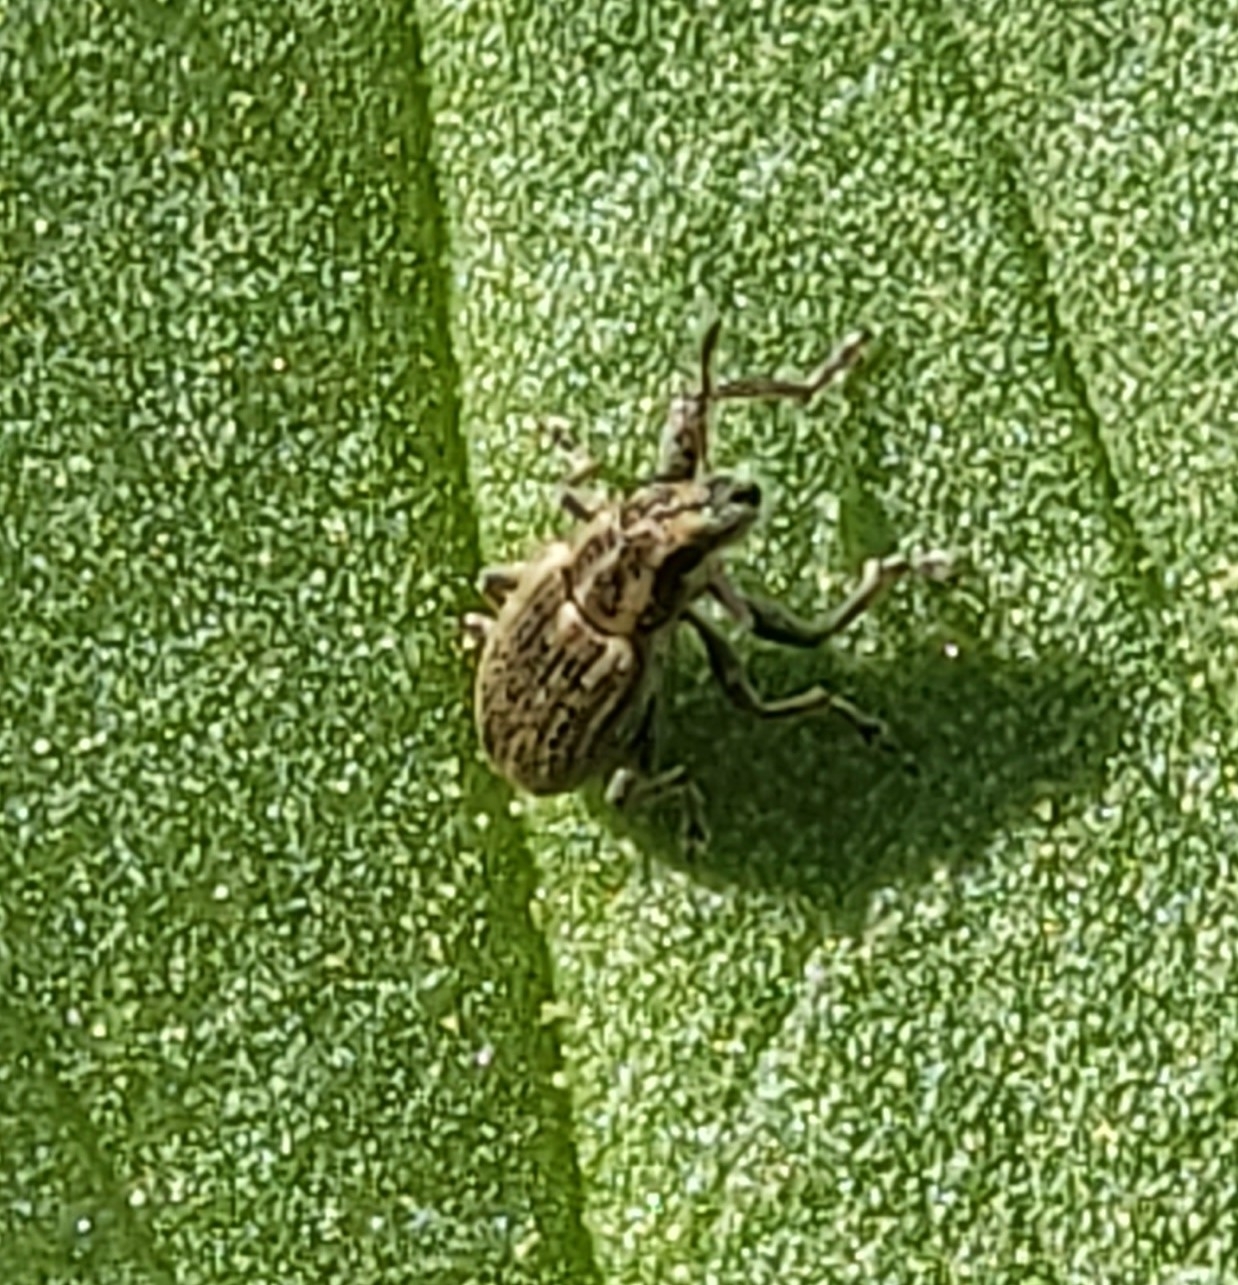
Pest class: pea_leaf_weevil